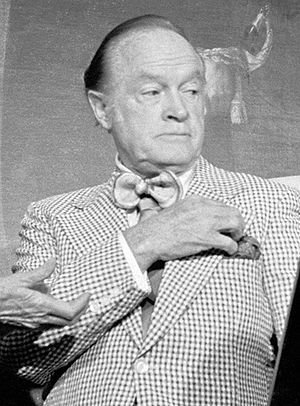
Bob Hope
Leslie Townes Hope, var en britisk-amerikansk entertainer og skuespiller. Han har optrådt på Broadway, tv, radio, film og på turné til amerikanske militærfolk udstationeret rundt om i verden.